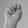
ASL letter: N